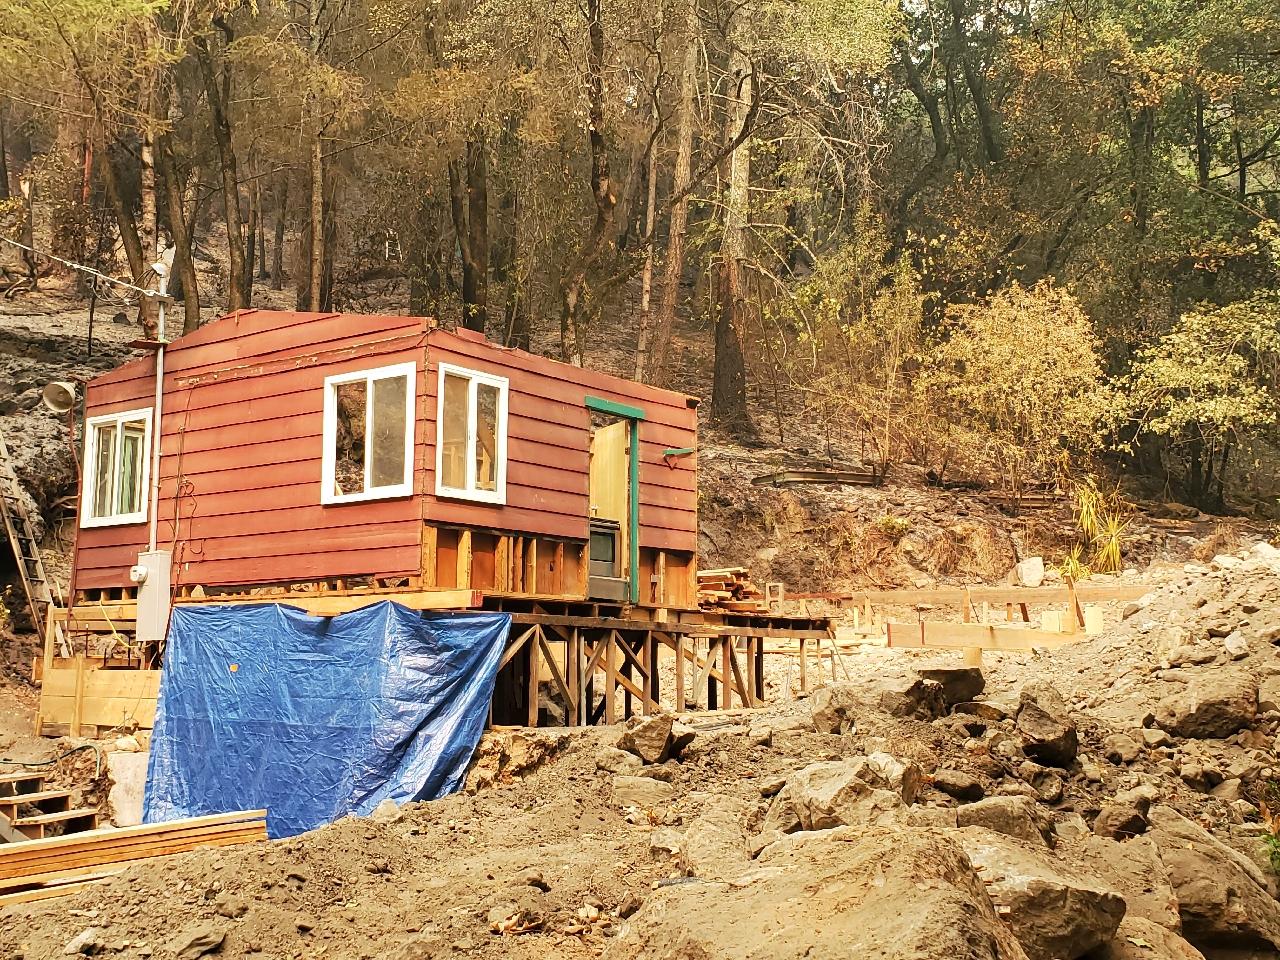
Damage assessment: no_damage